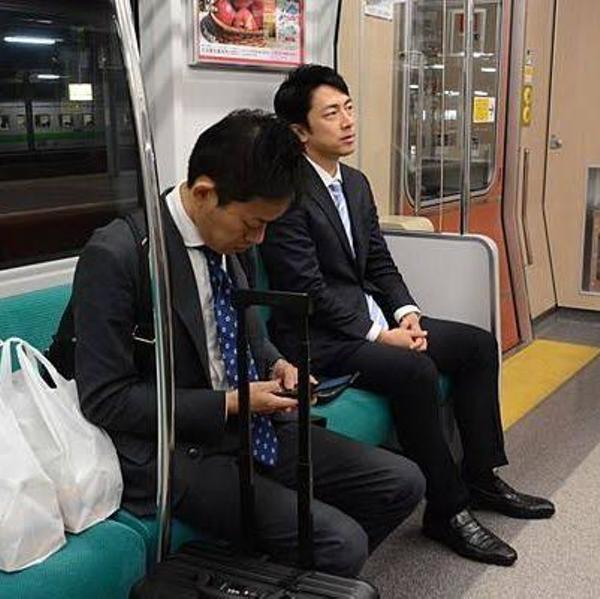
回答: 「知ってますか?電車で座って待ってたら自分家の最寄り駅に着くんですよ」